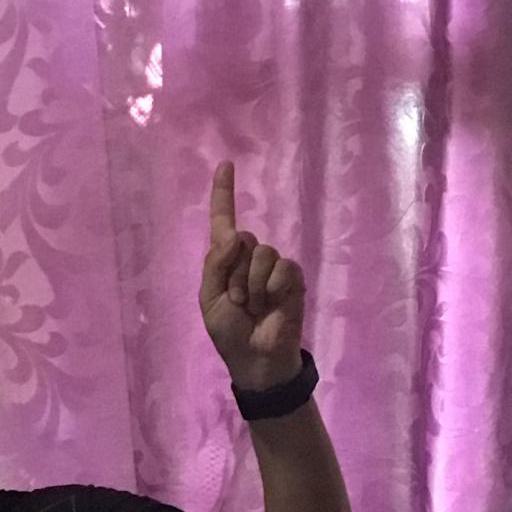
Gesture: one